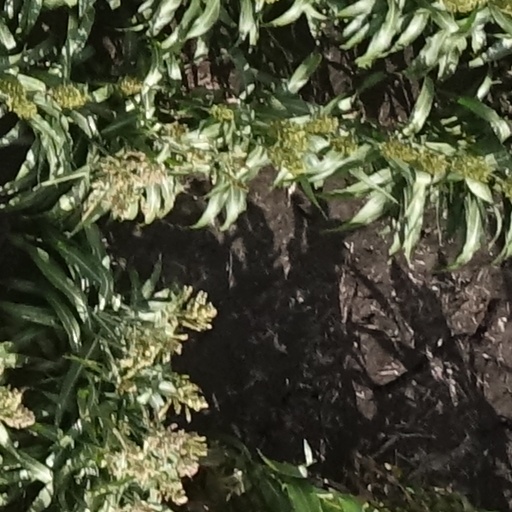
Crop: sorghum